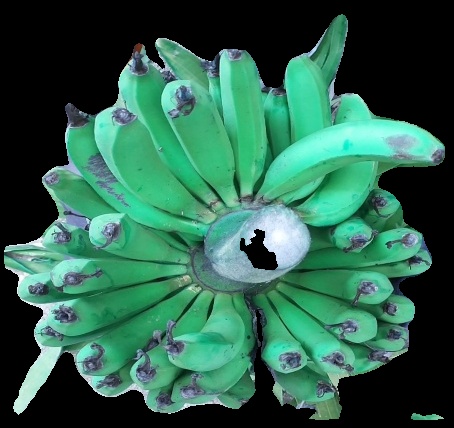
Variety: pachbale
Grade: grade2